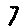
Label: 7